Copelatus glyphicus

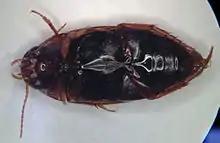
Ventral view

"Copelatus glyphicus" is widely distributed throughout the eastern United States and southern Canada, ranging from Newfoundland south to Florida and west to Minnesota and Texas.